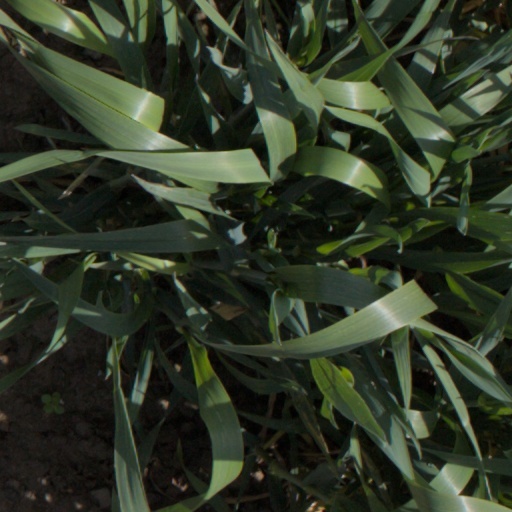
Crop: wheat